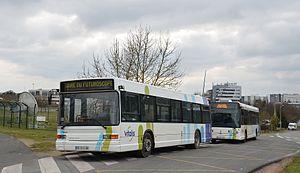
Heuliez GX 317 n°9001 de la navette Gare du Futuroscope, avec un GX 327 n°237 de la ligne 1 du réseau Vitalis, au terminus Futuroscope Lycée Pilote.
Heuliez Bus, entreprise française issue du Groupe Heuliez, est une société anonyme créée en 1979. Elle fait partie du groupe CNH Industrial depuis 2013.
Le Futuroscope ou Parc du Futuroscope est un parc de loisirs français à thème technologique, scientifique, d'anticipation et ludique, dont les attractions mélangent approches sensorielles et projections d'images.
La technopole du Futuroscope, ou ZAC du Téléport, est un technopôle français, située dans le département de la Vienne. Elle est implantée sur les communes de Jaunay-Clan et Chasseneuil-du-Poitou, autour du Parc du Futuroscope, à 6 kilomètres au nord de Poitiers.
La gare du Futuroscope est une gare ferroviaire française de la ligne de Paris-Austerlitz à Bordeaux-Saint-Jean, située sur le territoire de la commune de Chasseneuil-du-Poitou, dans le département de la Vienne, en région Nouvelle-Aquitaine.